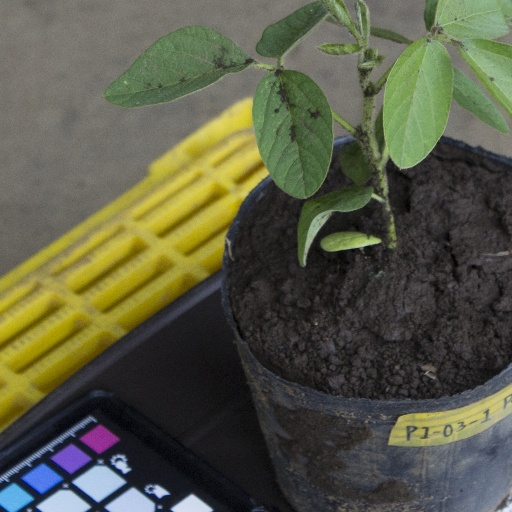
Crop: soybean